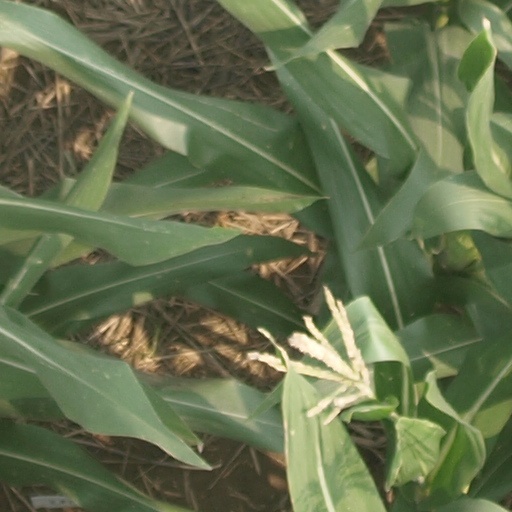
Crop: maize; corn